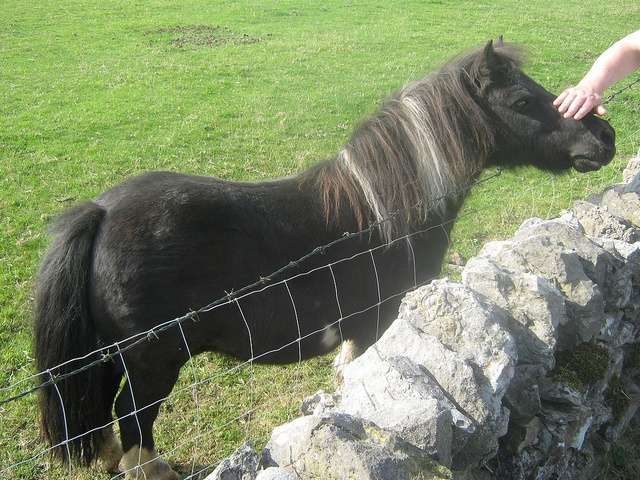
A person's hand strokes the nose of a small black pony on the other side of a rock wall and fence.
A black pony standing next to a wire fence.
A hand and arm shown petting a pony over a stone wall and a wire fence.
Small black horse with grey mane being petted on the nose.
a black brown and white pony and a person is petting it